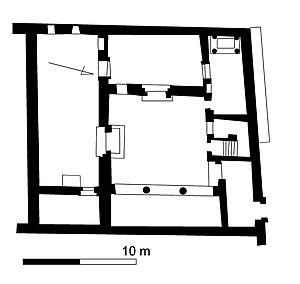
La domus ecclesiae de Doura-Europos est un édifice de culte chrétien aménagé dans une ancienne maison particulière de l'îlot M8 de la ville de Doura-Europos sur l'Euphrate, en Syrie orientale. C'est la plus ancienne chapelle chrétienne conservée et précisément datée, pourvue d'un baptistère, et ornée des plus anciennes fresques chrétiennes.